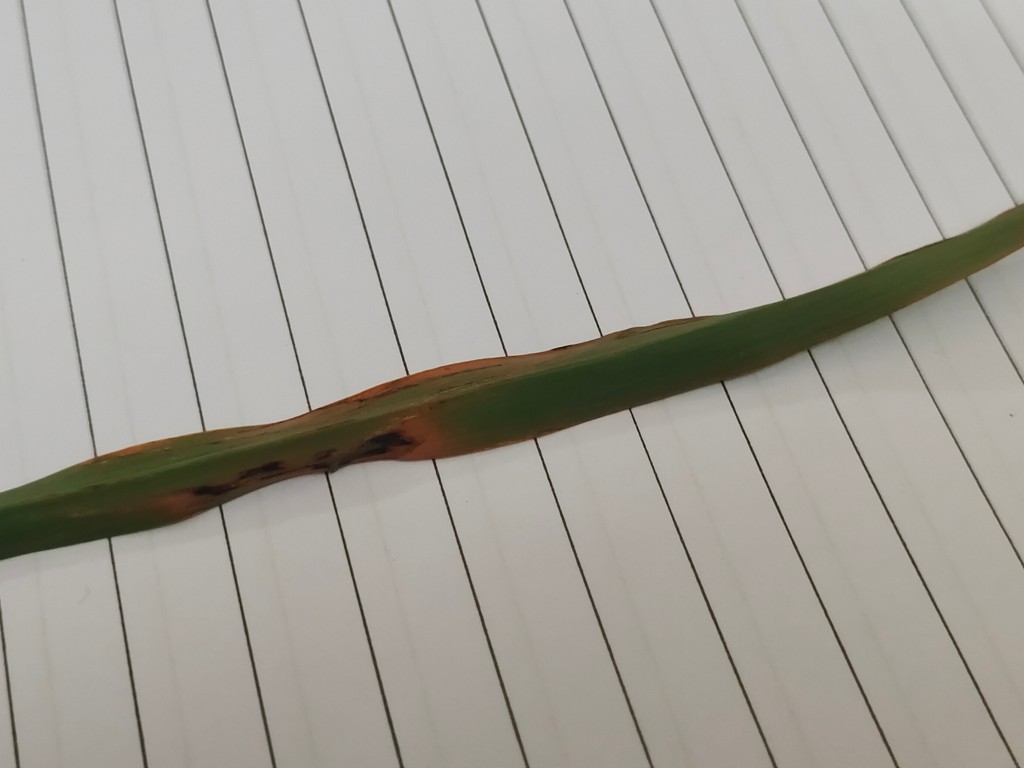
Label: Unhealthy